Dennis, Massachusetts

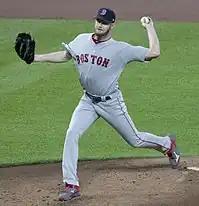
Chris Sale played for the Yarmouth–Dennis Red Sox in 2009.

With neighboring Yarmouth, Dennis is home to the Yarmouth–Dennis Red Sox, an amateur collegiate summer baseball team in the Cape Cod Baseball League. The team plays at Red Wilson Field and has featured dozens of players who went on to careers in Major League Baseball such as Craig Biggio, Buster Posey, and Chris Sale.